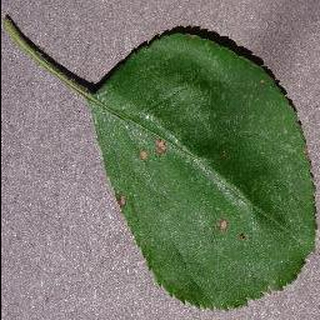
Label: apple_black_rot